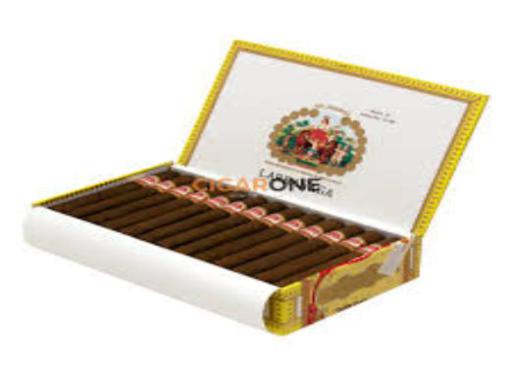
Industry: Necessities